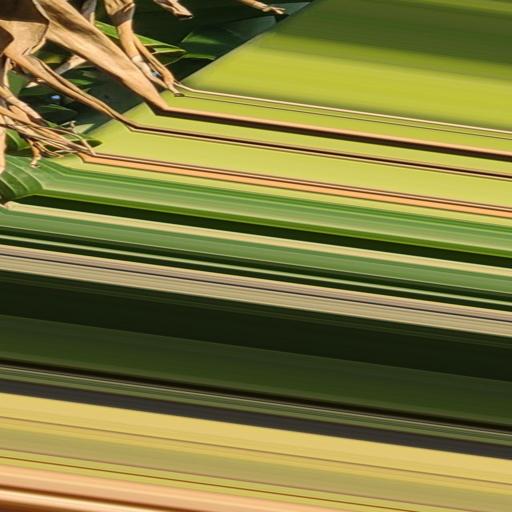
Label: moko_disease